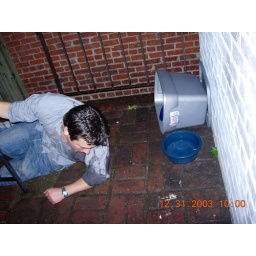
Matt laying down in water bowl